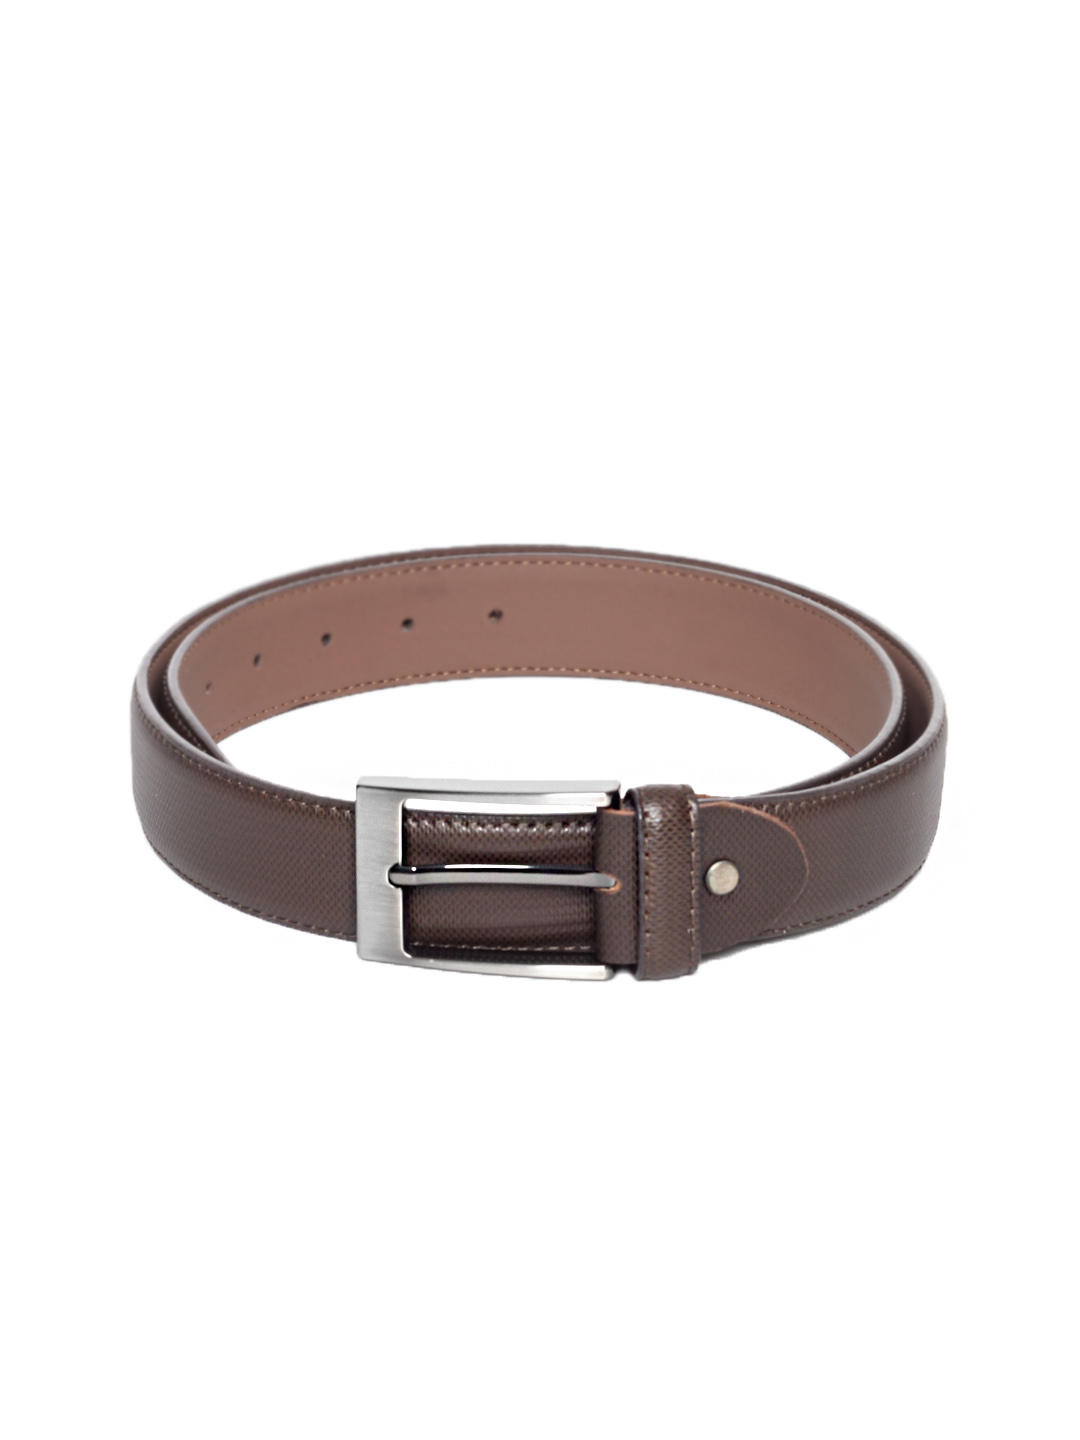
New Hide Men Brown Belt
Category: Accessories / Belts / Belts
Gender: Men
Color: Brown
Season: Summer 2012
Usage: Casual